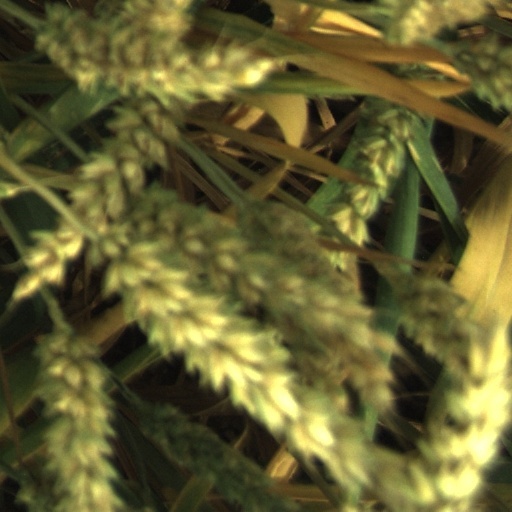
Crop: wheat